Grand Egyptian Museum

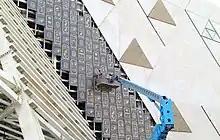
View of the Grand Egyptian Museum construction site in 2019

In January 2018, Besix and Orascom brought in and installed an 82-ton, 3,200-year-old statue of Ramses II in the Grand Egyptian Museum. It was the first artefact to be installed in the museum, during construction, due to its size.